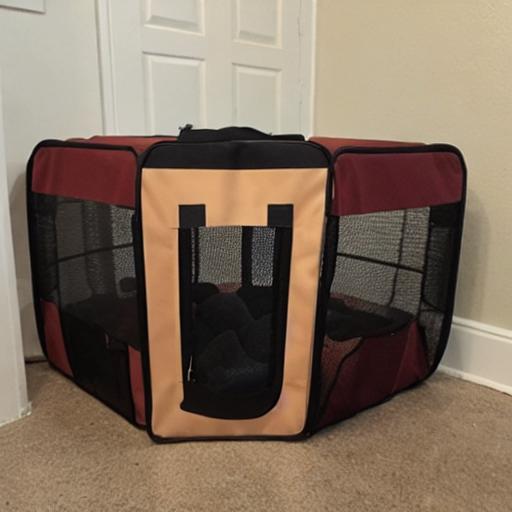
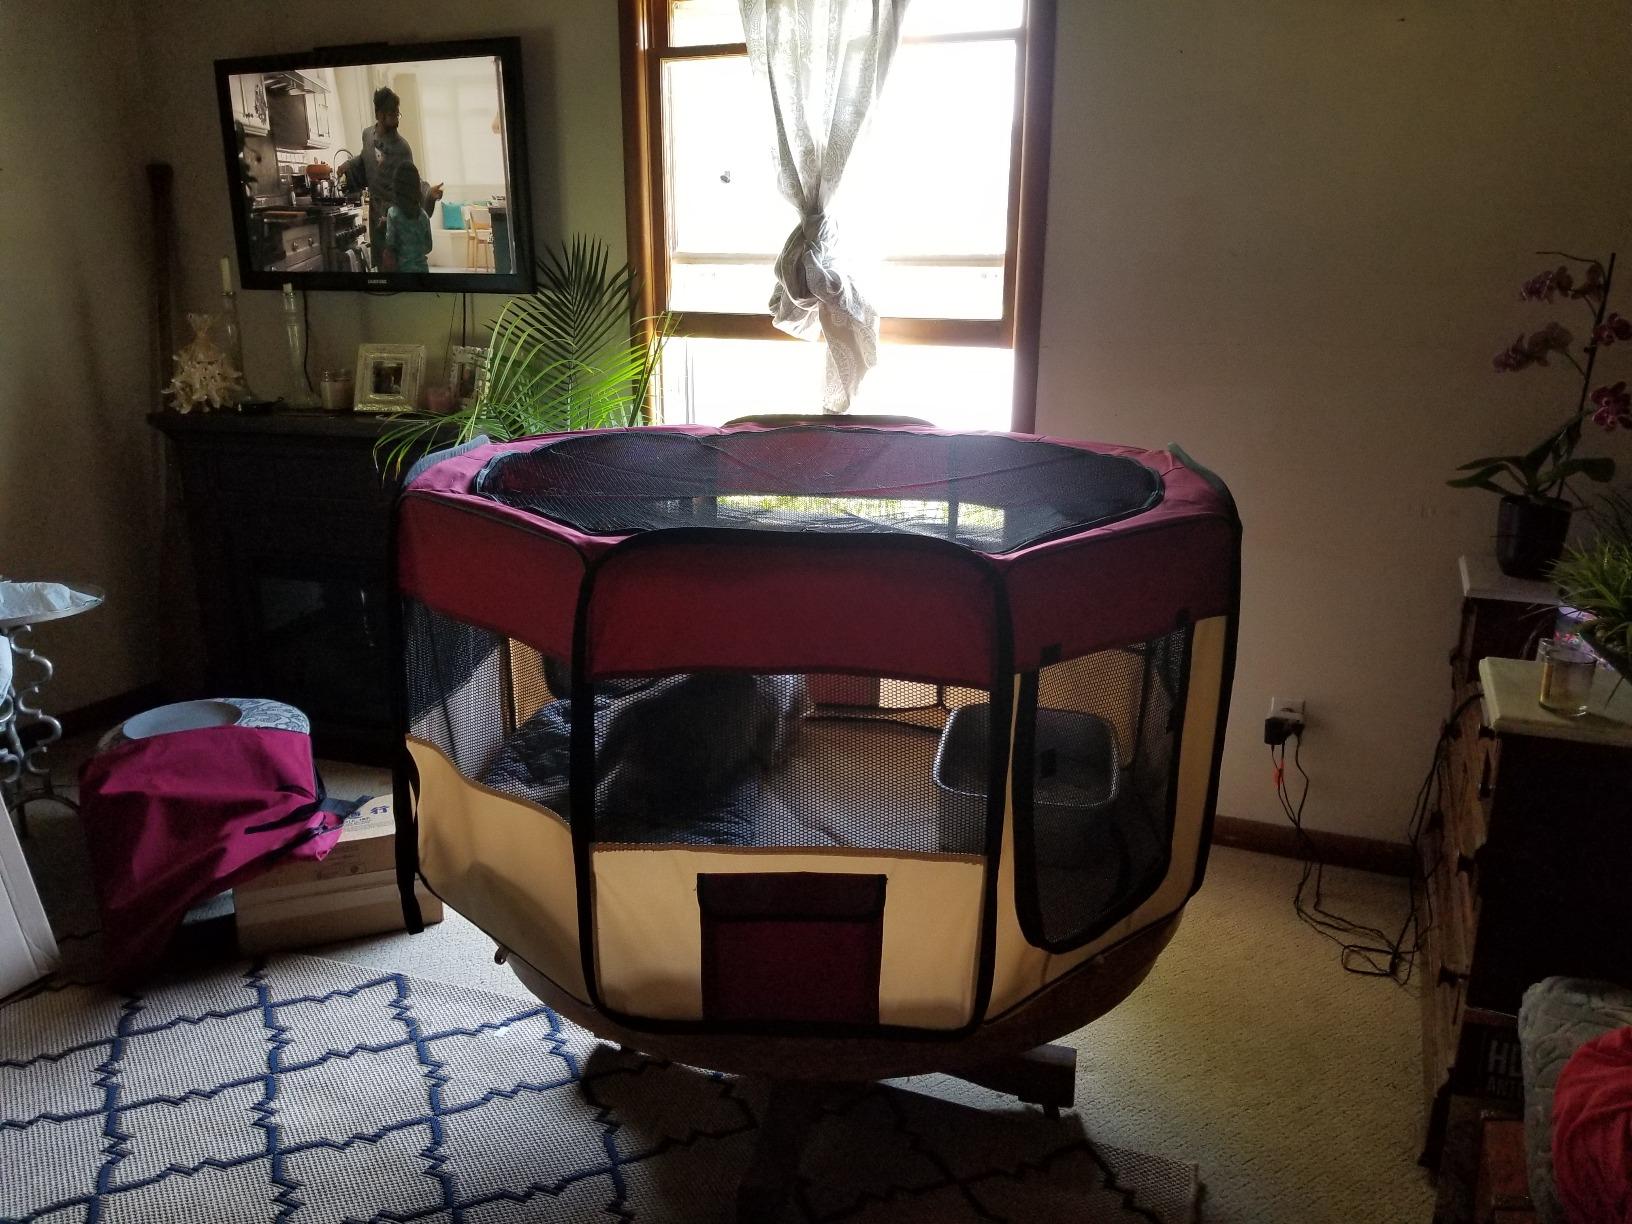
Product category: items_kennel
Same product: no